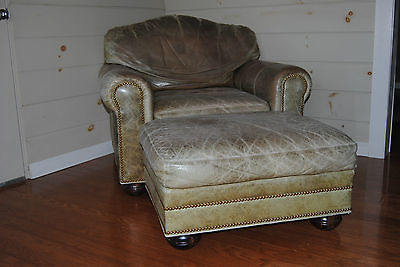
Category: chair